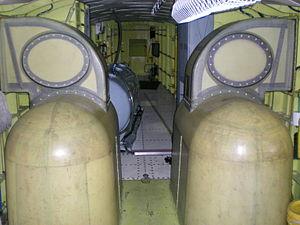
Le Canadair CL-215 est un avion amphibie conçu pour la lutte contre les feux de forêts. C'est le premier avion spécifiquement conçu pour une mission de bombardier d'eau et le plus célèbre appareil de ce type, au point qu'en France, Canadair est synonyme de bombardier d'eau. Le CL-215 a été conçu au Canada par Canadair et fabriqué à 125 exemplaires entre 1966 et 1989, exportés vers une dizaine de pays. Le Canadair CL-415 lui a succédé.